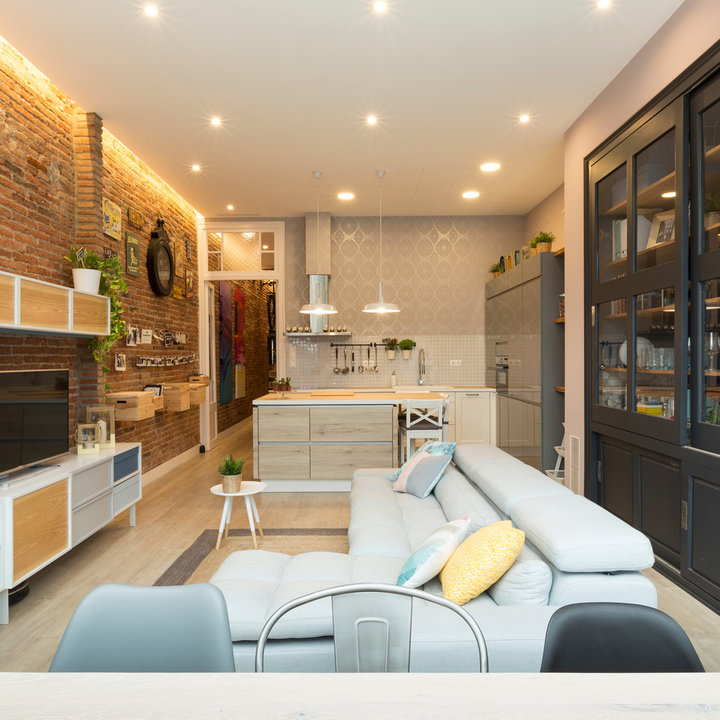
Style: Industrial